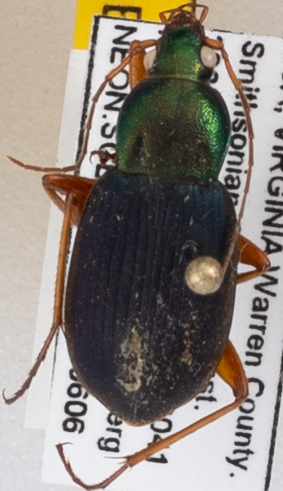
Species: Chlaenius aestivus
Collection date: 2019-06-06
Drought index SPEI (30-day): -0.048
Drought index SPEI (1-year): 2.09
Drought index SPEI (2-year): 2.09